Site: brandenburg
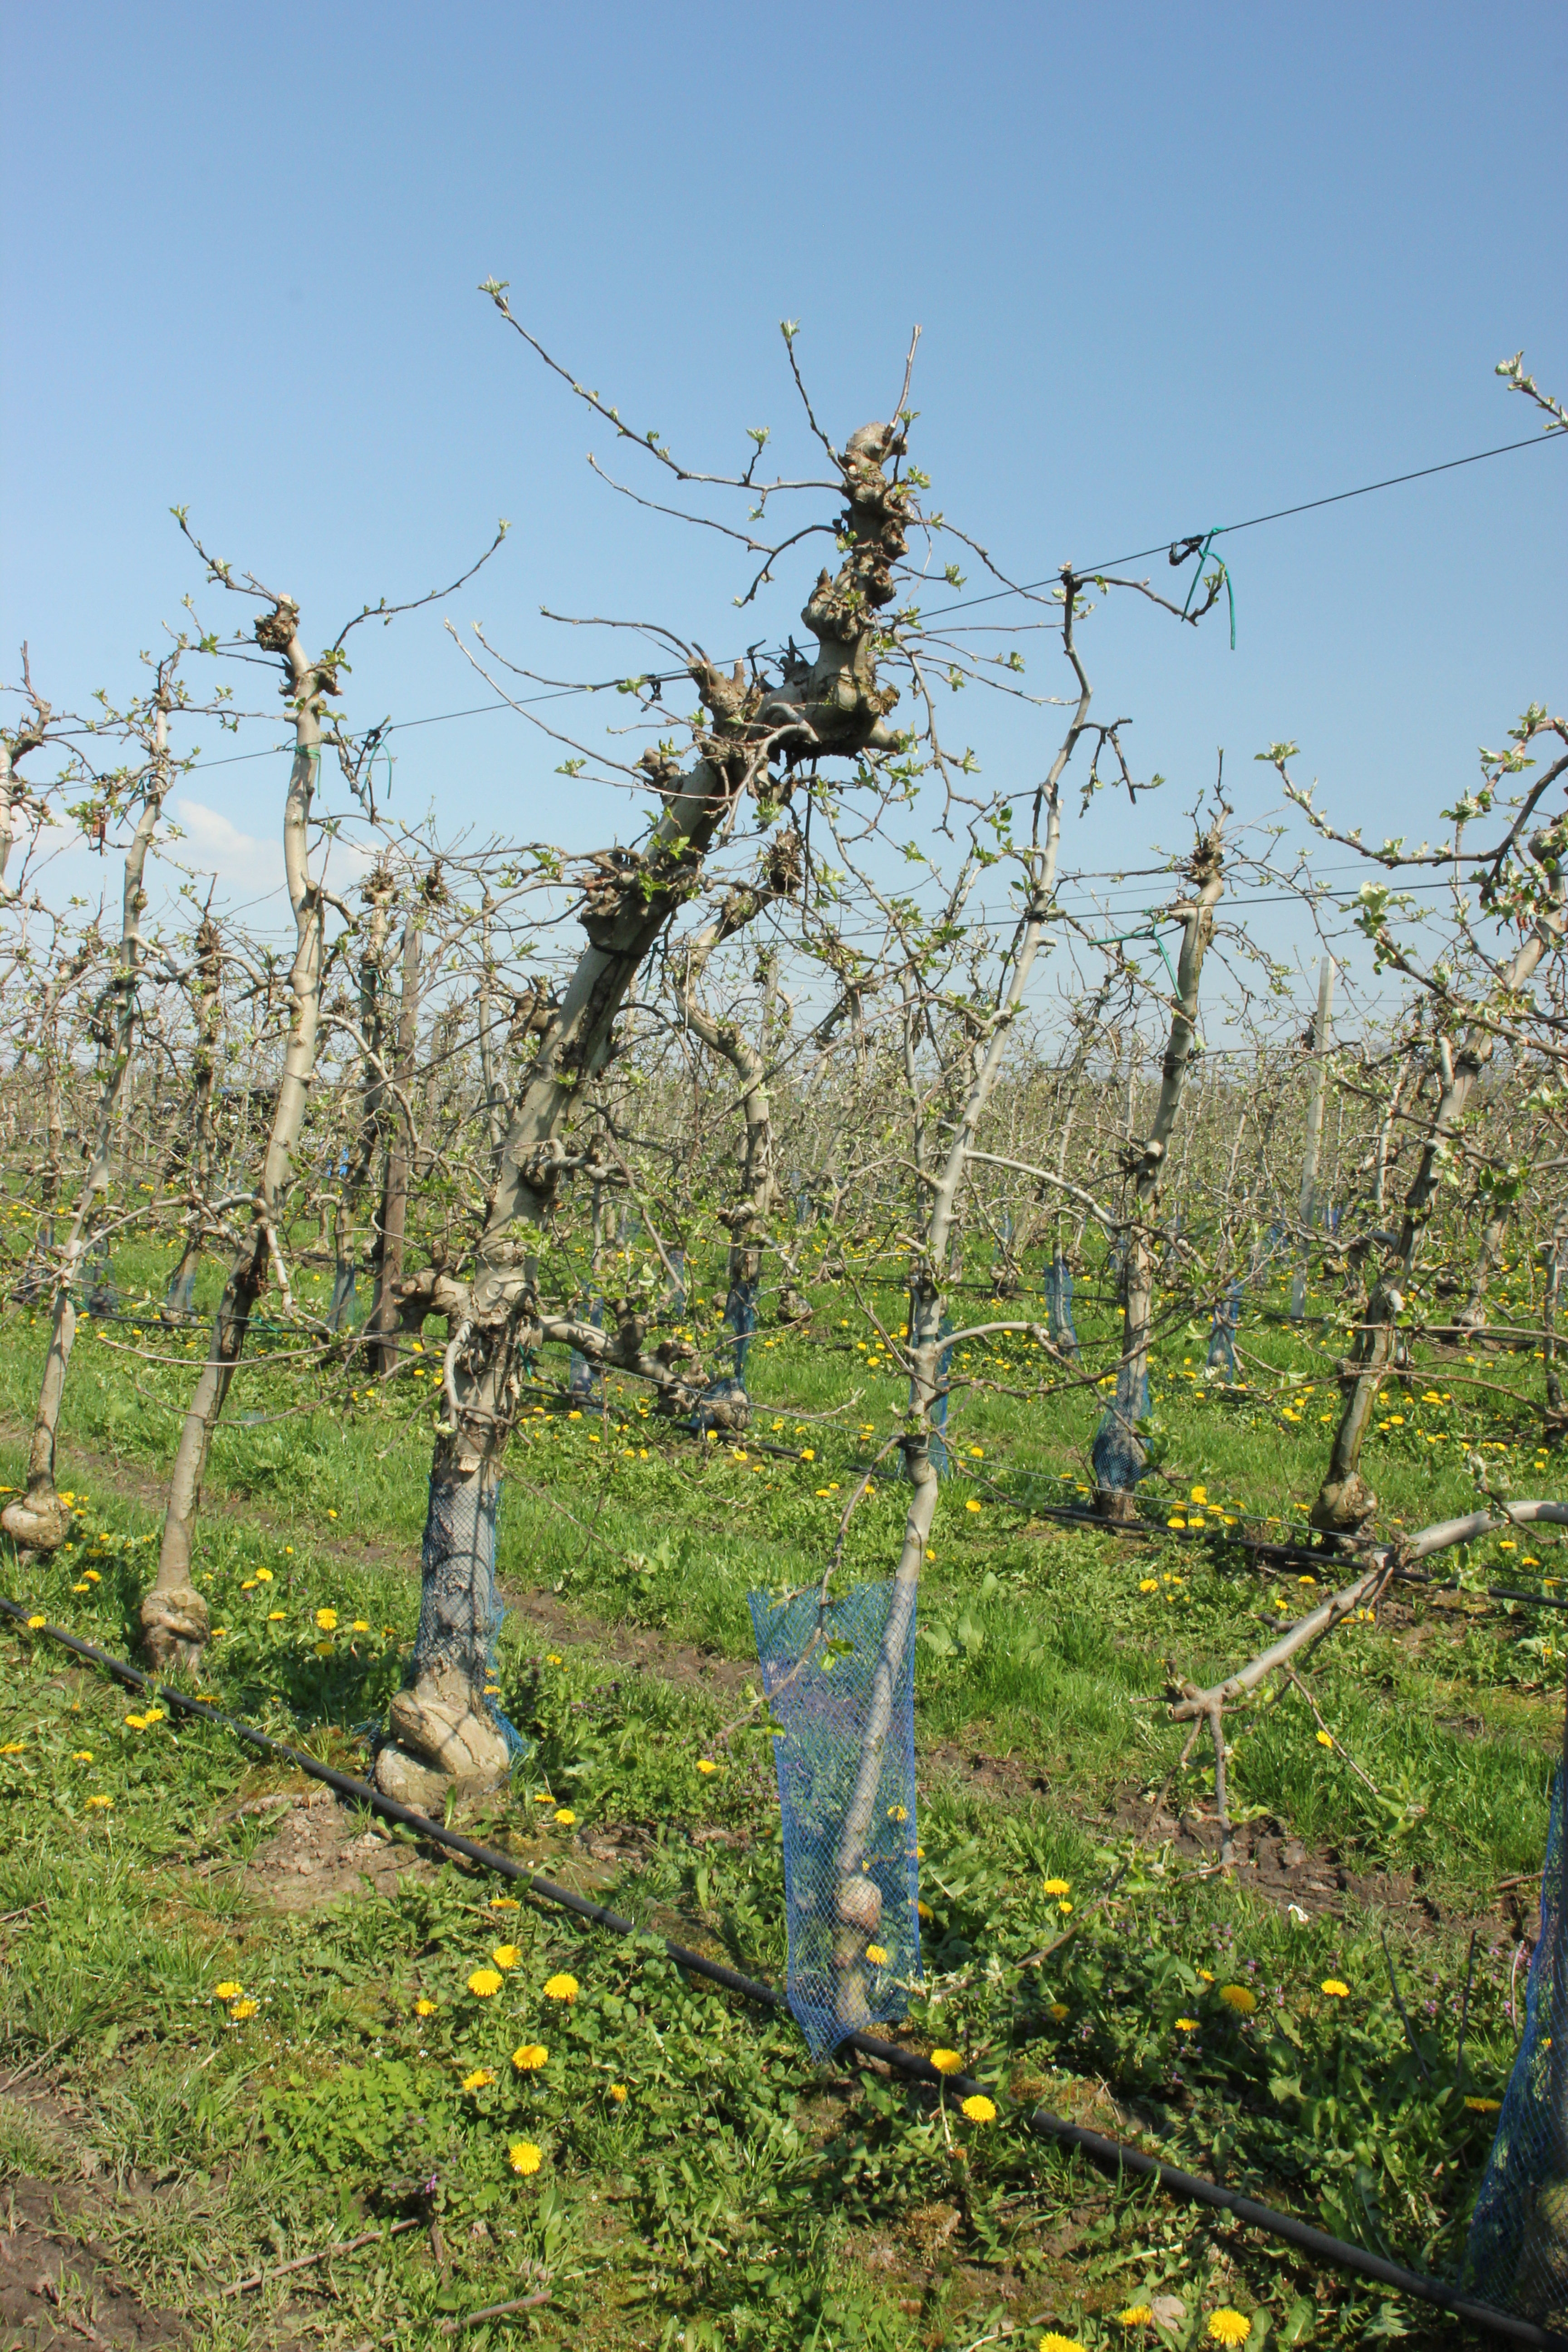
Growth stage (BBCH 56): Inflorescence emergence